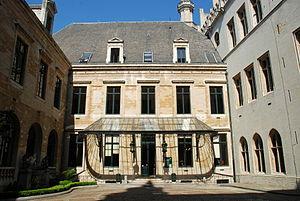
Belgique - Bruxelles - Grand-Place - Hôtel de ville
L'hôtel de ville de Bruxelles est un édifice de style gothique et classique situé sur la Grand-Place de Bruxelles en Belgique, au sud de la place. Il fait face à la Maison du Roi.